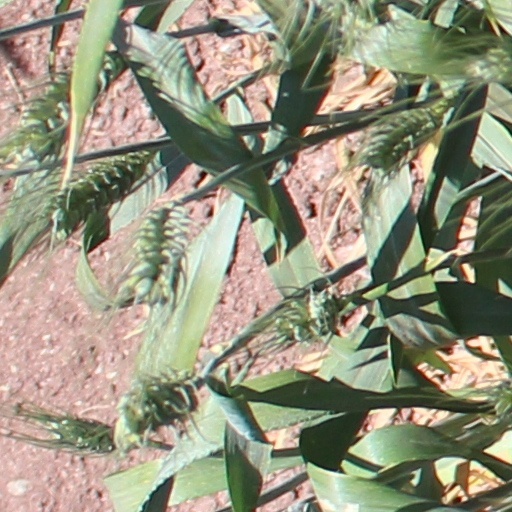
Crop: wheat